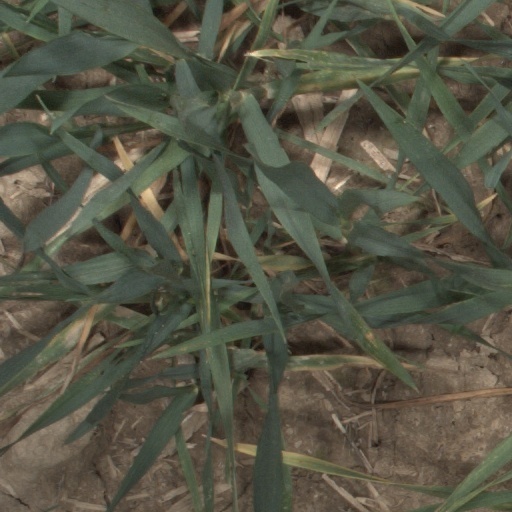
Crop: wheat